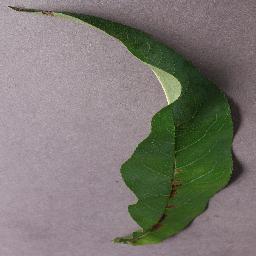
Label: Peach___Bacterial_spot